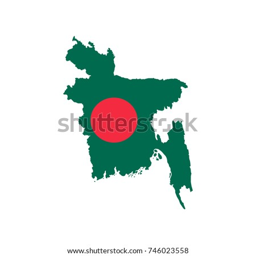
map and flag on the white background .